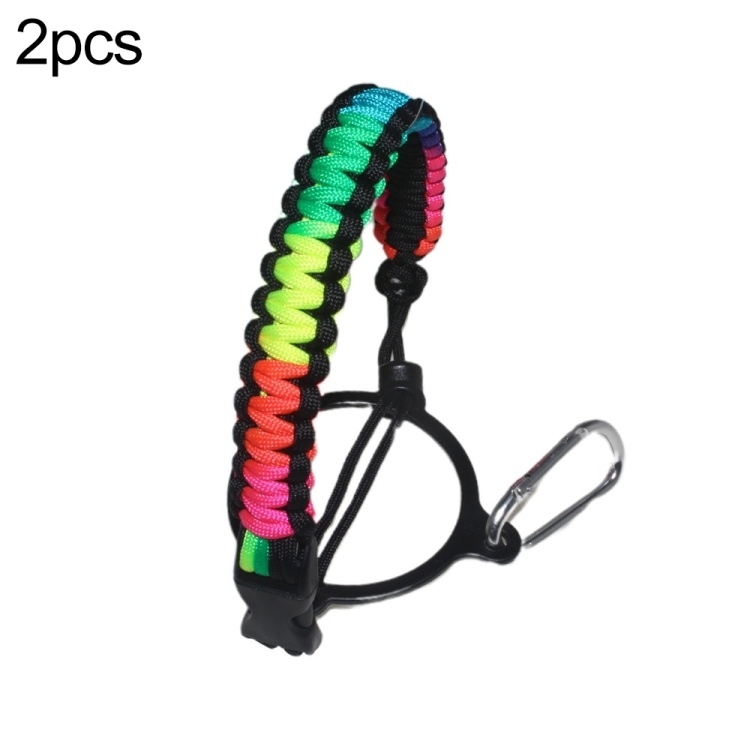
2 PCS Outdoor Camping Multifunctional Carabiner Water Bottle Handle(Gradient Rainbow)
1. Material: umbrella rope, metal, silicone 2. Scope of application: outdoor outings, field adventures, outdoor leisure, etc. 3. The rope is a seven-core paracord, which can be disassembled separately to wrap wounds, etc. 4. Adjustable buckle design, free to adjust the length of the rope 5. The rope is hand-woven, strong and firm 6. The water bottle ring has a diameter of 7 cm to fix the position of the water bottle 7. Total length of rope: 3 meters 8. Dimensions: 41.5 x 2.3 cm 9. Weight: 41g/pc 10. Note: Only the handle is sent for delivery, no other!
Brand: PMC Jewellery
Category: Sporting Goods > Outdoor Recreation > Hydration System Accessories > Hydration System Mouthpieces